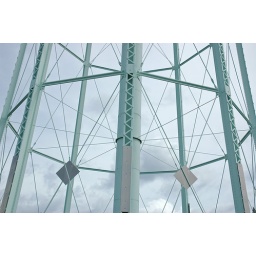
Green water tower in Hampton Beach, NH